Adivi Baapiraju

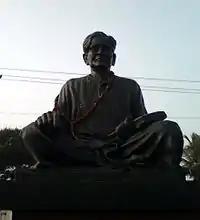
Adivi Baapiraju Statue at RK Beach Road, Visakhapatnam

Baapiraju served for a brief period as the principal of Jateeya Kalasala of Machilipatnam. In 1934 he gave up that job to enter the Telugu film industry as an art director. He directed Dhruva Vijayam, Meerabhai, and Anasuya. Baapiraju edited the Telugu daily "Mijan", published from Hyderabad from 1943 to 1946. Baapiraju wrote over a hundred stories. He also provided paintings for Viswanatha Satyanarayana's "Kinerasani Patalu" and Nanduri's "Enkipatalu". Baapiraju died in 1952.